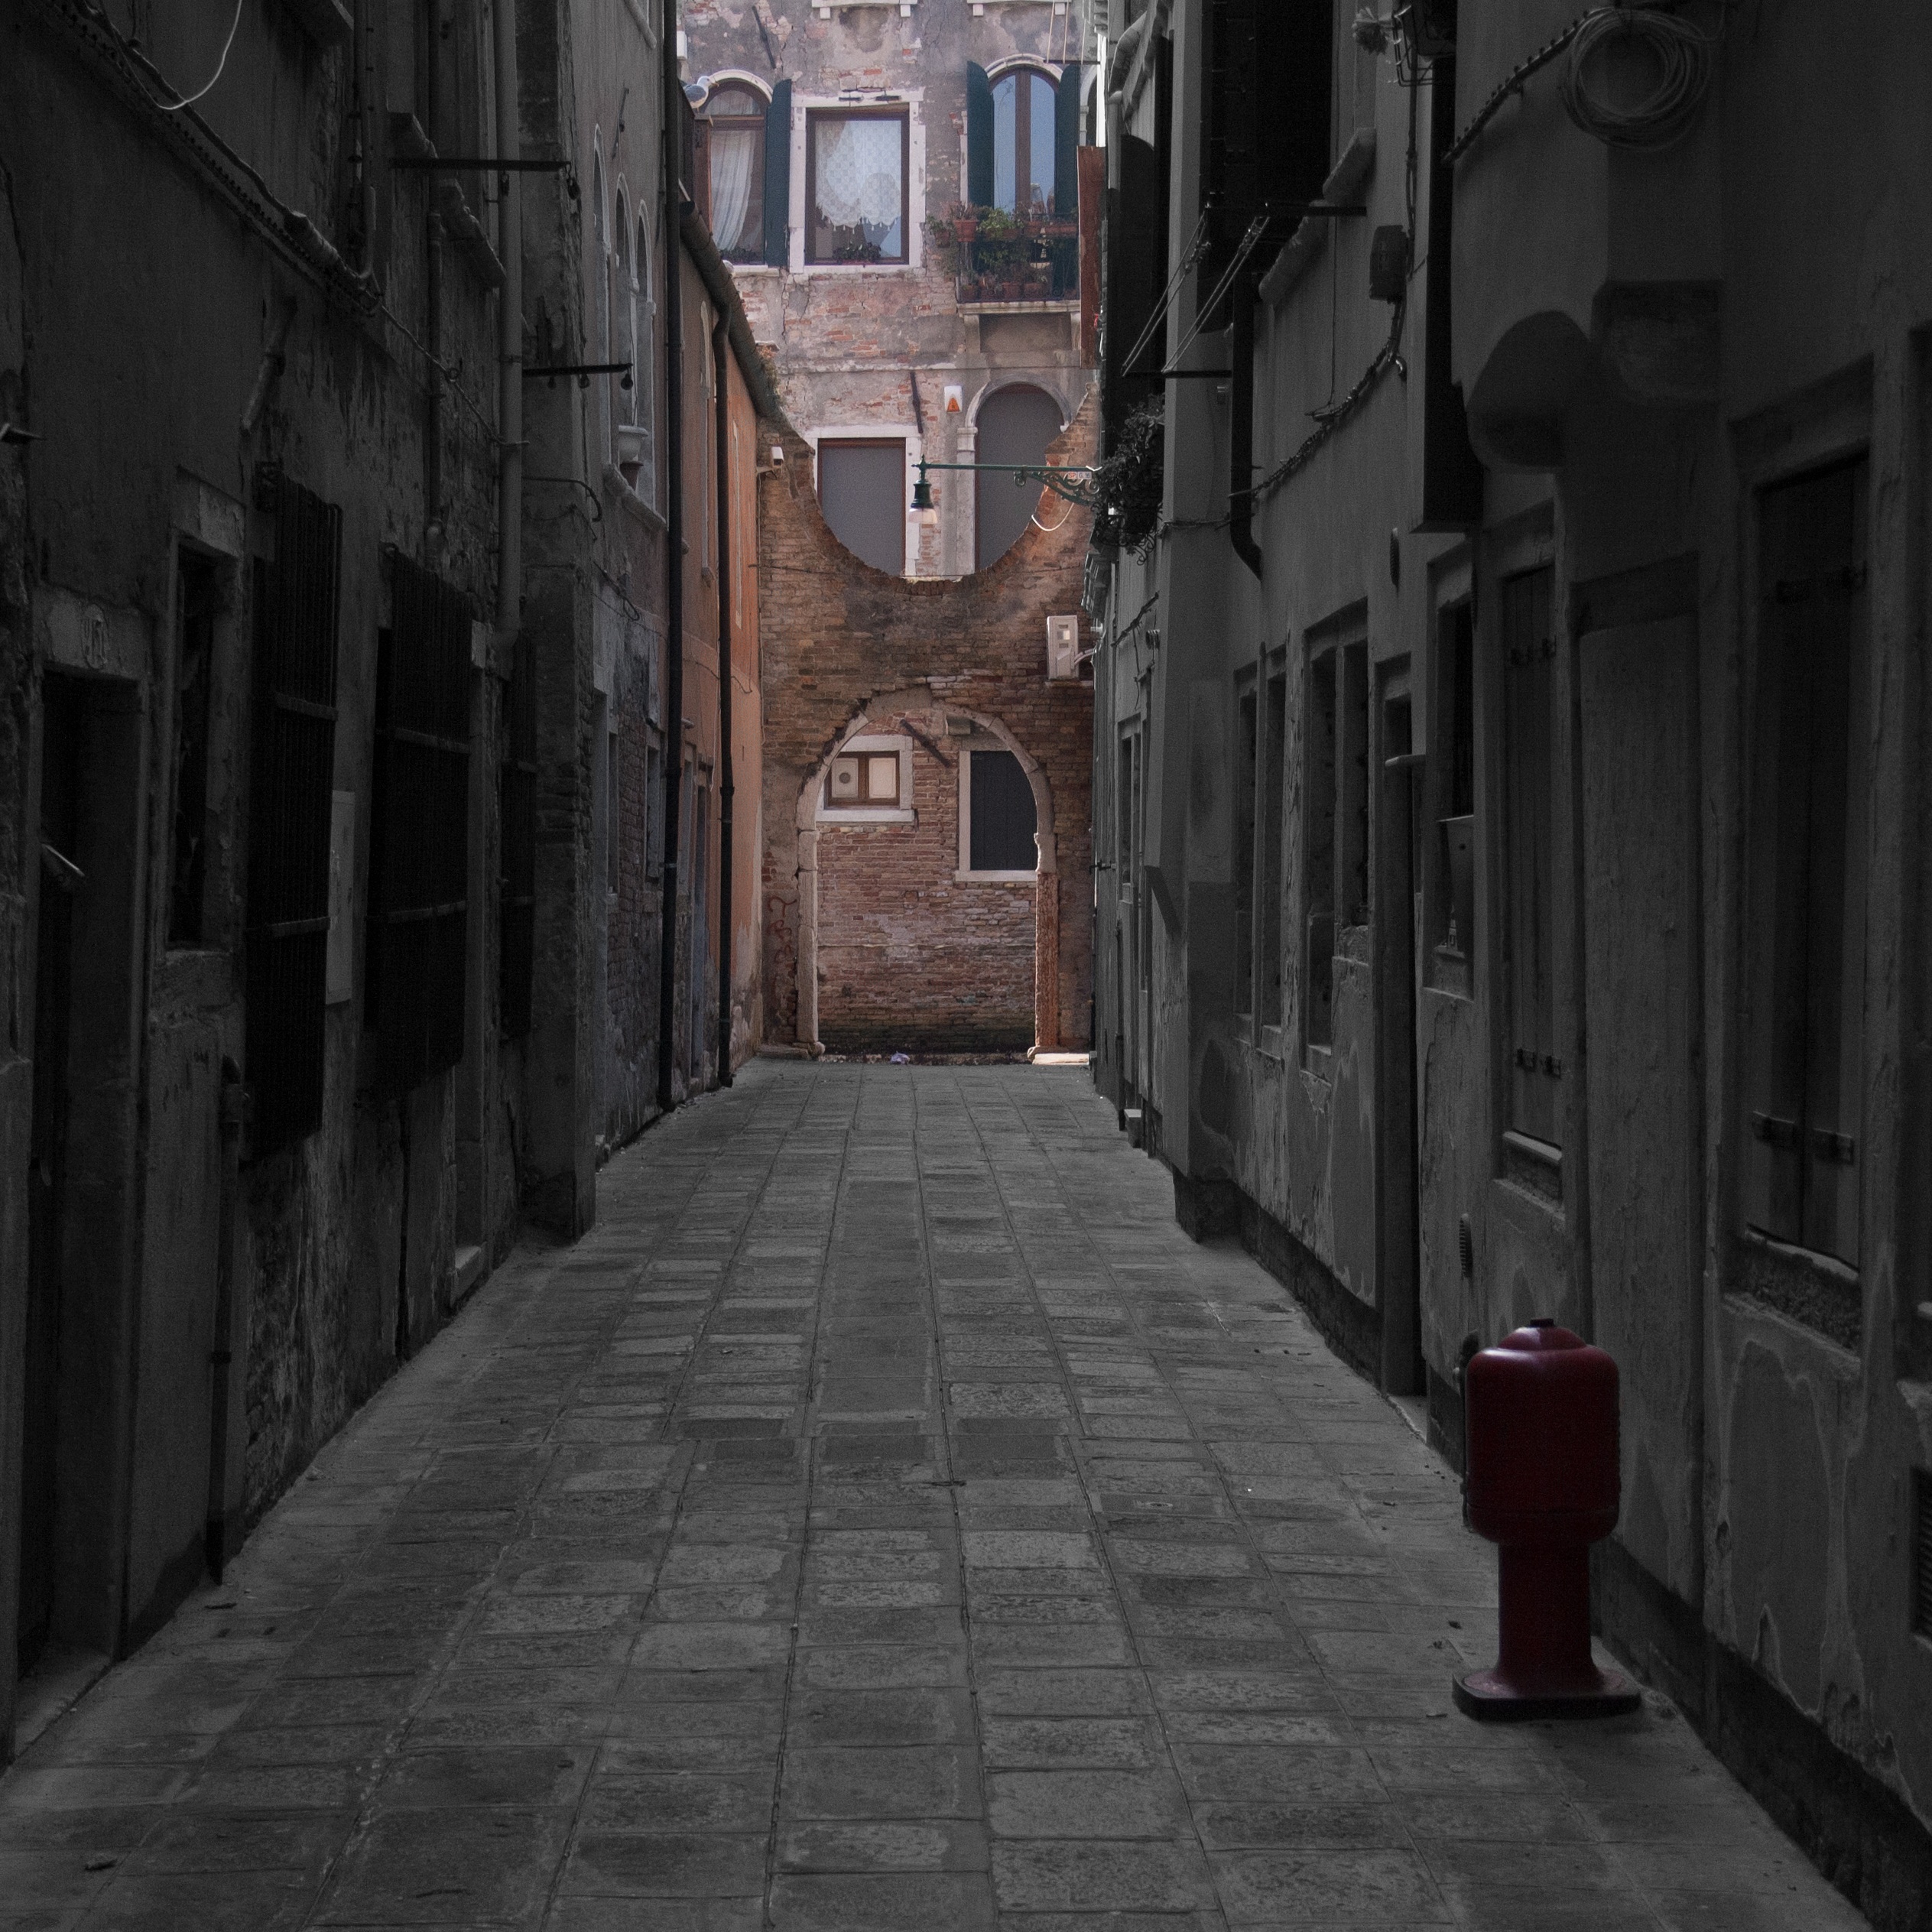
water, light, black and white, road, street, town, old, alley, city, canal, tunnel, travelling, travel, reflection, red, italy, darkness, venice, black, monochrome, lane, fire hydrant, courtyard, buildings, infrastructure, houses, italian, dorsoduro, new world, urban area, monochrome photography